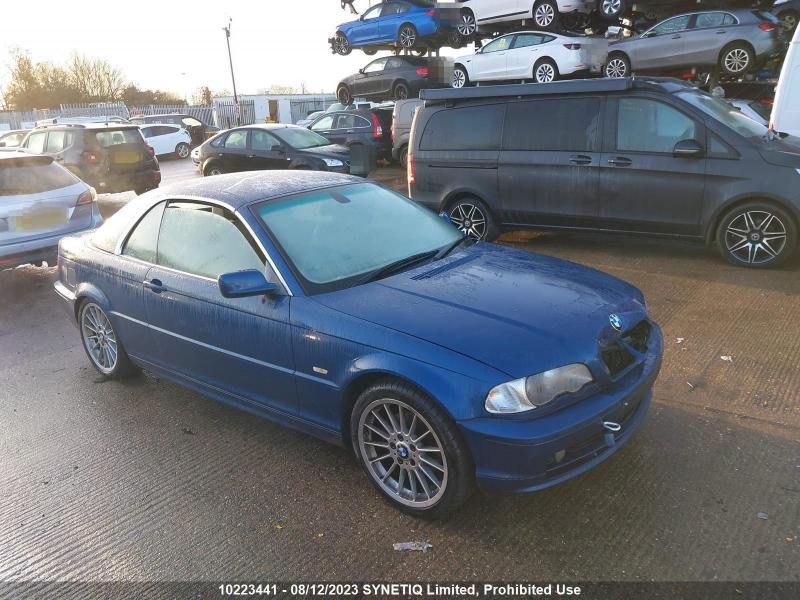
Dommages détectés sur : pare-choc avant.
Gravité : mineur